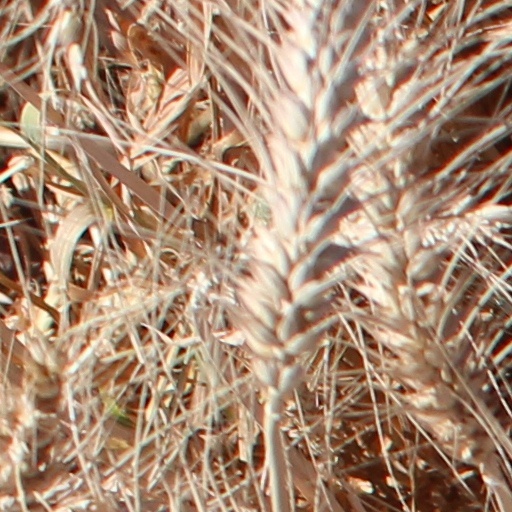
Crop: wheat